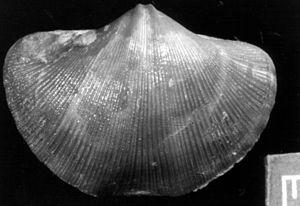
Eospirifer est un genre éteint de brachiopodes articulés marins rattaché à la famille des Cyrtinidae et à l'ordre des Spiriferida.
Les Spiriferida constituent un ordre éteint de brachiopodes articulés.